Foreign relations of the Ottoman Empire

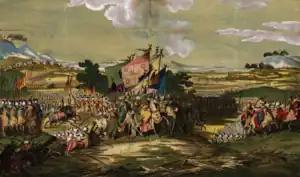
The main Ottoman army led by the Grand Vizier advancing to Sofia (in occupied Bulgaria) in May 1788, to fight both the Austrian and Russian armies.

Selim III (1789–1807) in 1789 found that the Empire had been considerably reduced due to conflicts outside the realm. From the north Russia had taken the Black Sea through the Treaty of Küçük Kaynarca in 1774. Selim realized the importance of diplomatic relations with other nations, and pushed for permanent embassies in the courts of all the great nations of Europe, a hard task because of religious prejudice towards Muslims. Even with the religious obstacles, resident embassies were established in London, Paris, Berlin and Vienna. Selim, a cultured poet and musician, carried on an extended correspondence with Louis XVI of France. Although distressed by the establishment of the republic in France, Ottoman government was soothed by French representatives in Constantinople who maintained the goodwill of various influential personages.